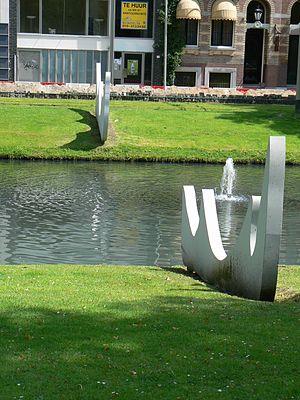
Le parcours statuaire du Westersingel fait partie du projet artistique développé par Rotterdam. Entre la Kruiskade et le Westzeedijk, 17 statues forment l'ensemble intitulé l'Internationale Beelden Collectie de la ville.
C'est une liste de la collection du musée d'images, qui font partie de la collection internationale de sculptures disposées dans l'espace public de Rotterdam. La collection a été formée entre 1945, au moment de la reconstruction de la cité, après la Seconde Guerre mondiale, et 2001, année durant laquelle Rotterdam a été capitale européenne de la culture. Elle est réalisée par la ville de Rotterdam en partenariat avec des initiatives privées.
Richard Artschwager, né le 26 décembre 1923 à Washington et mort le 9 février 2013 à Albany dans l'État de New York, est un peintre, dessinateur et sculpteur américain.